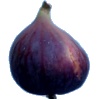
Label: Fig 1